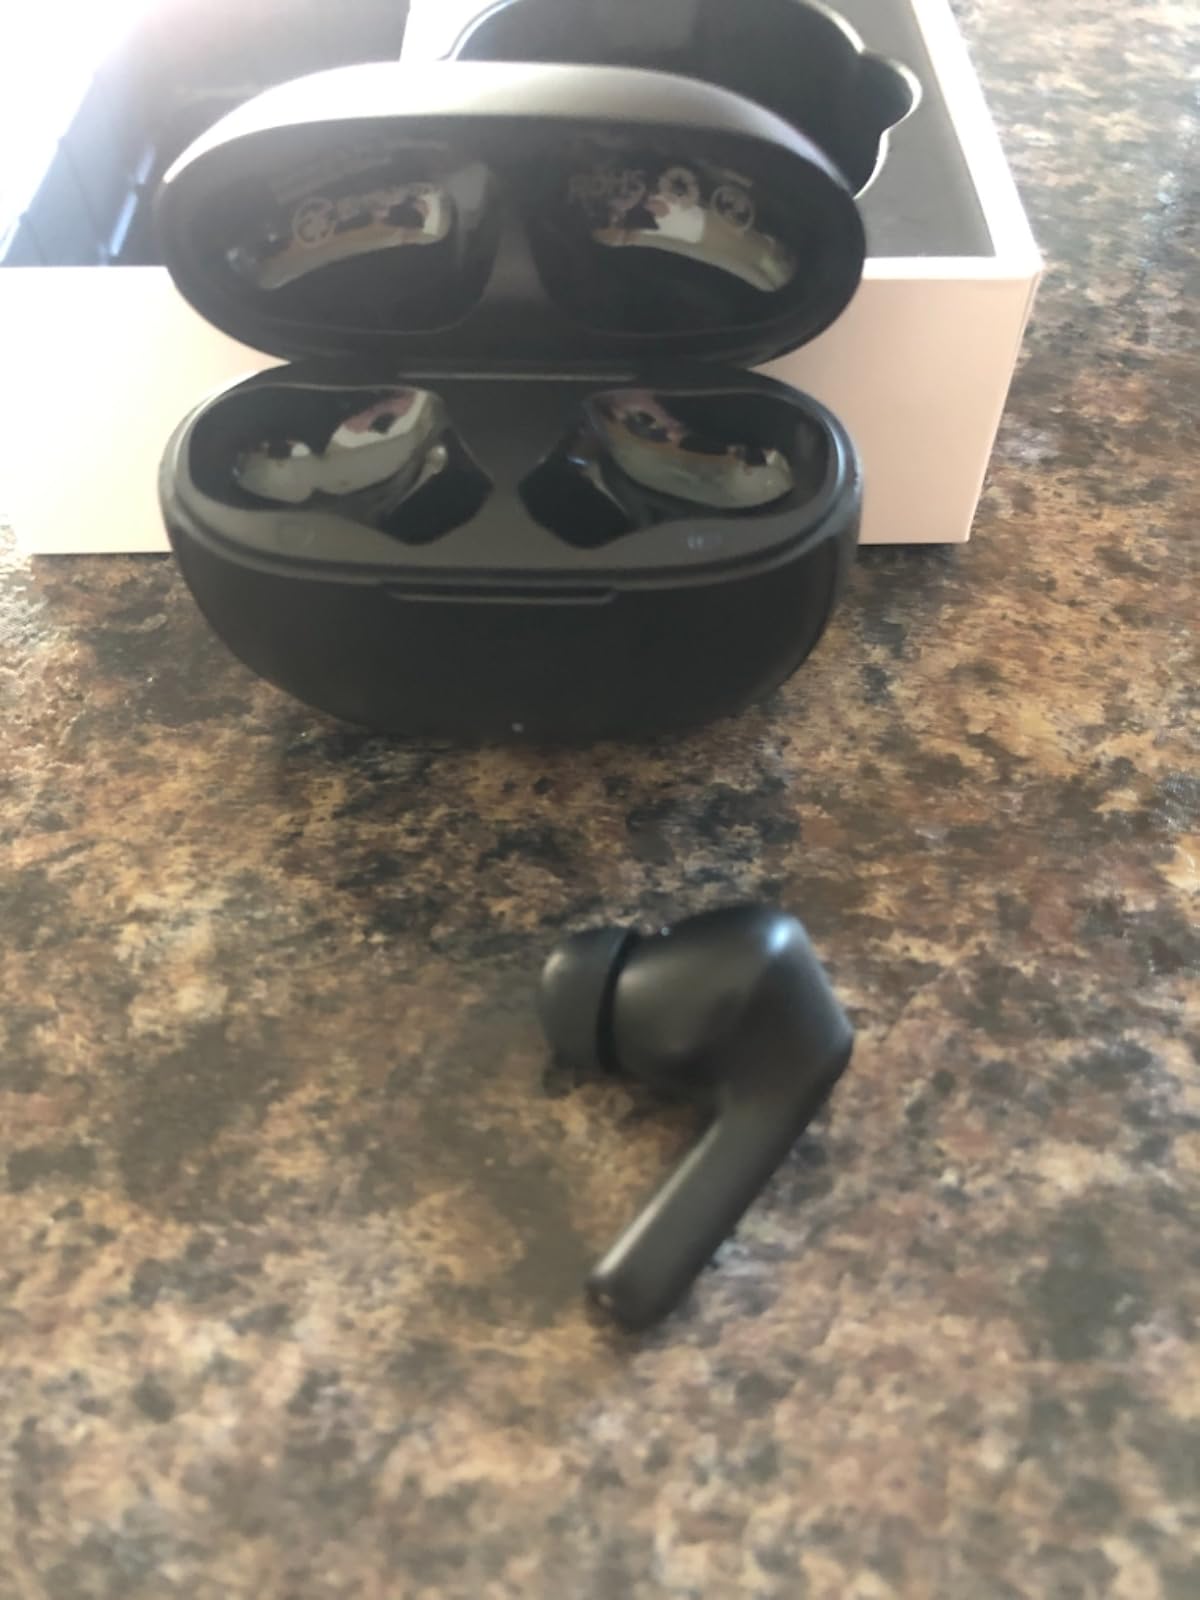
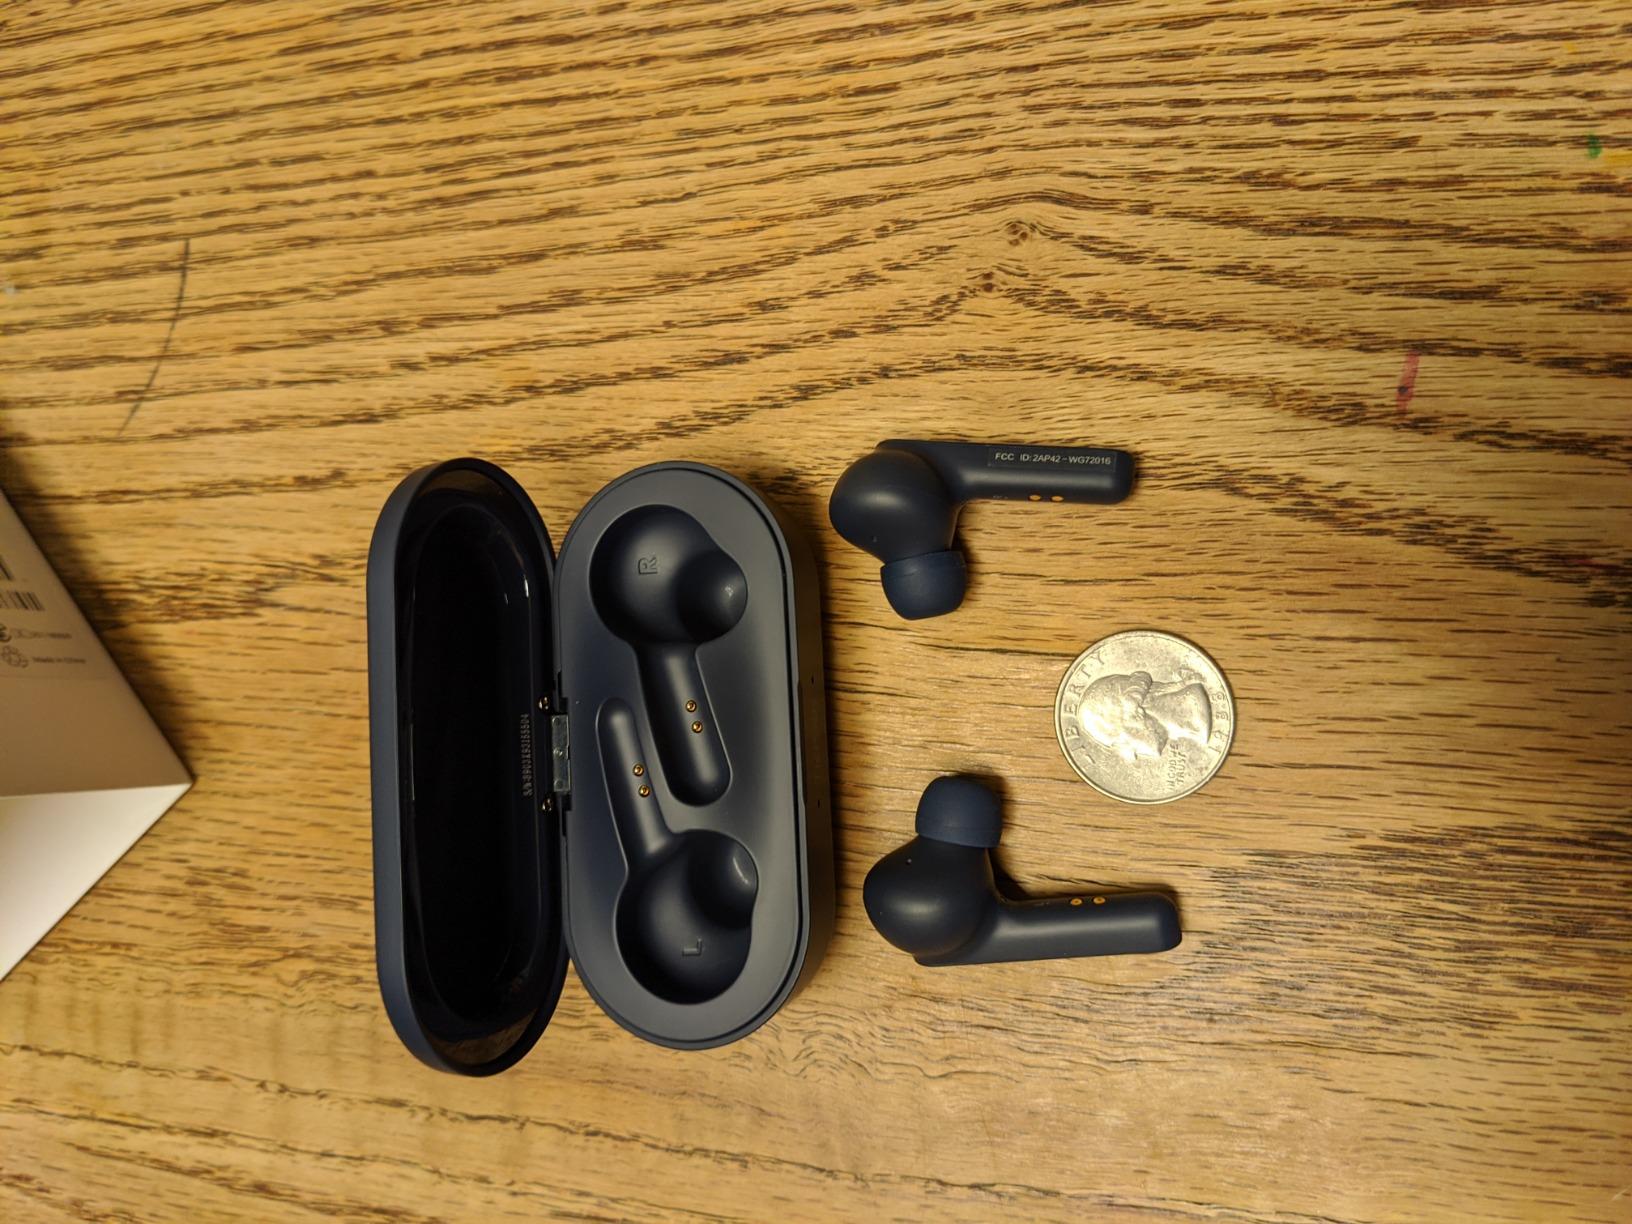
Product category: earbuds
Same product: no